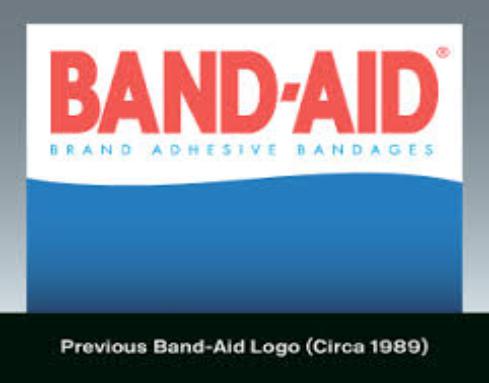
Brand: band-aid
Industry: Medical